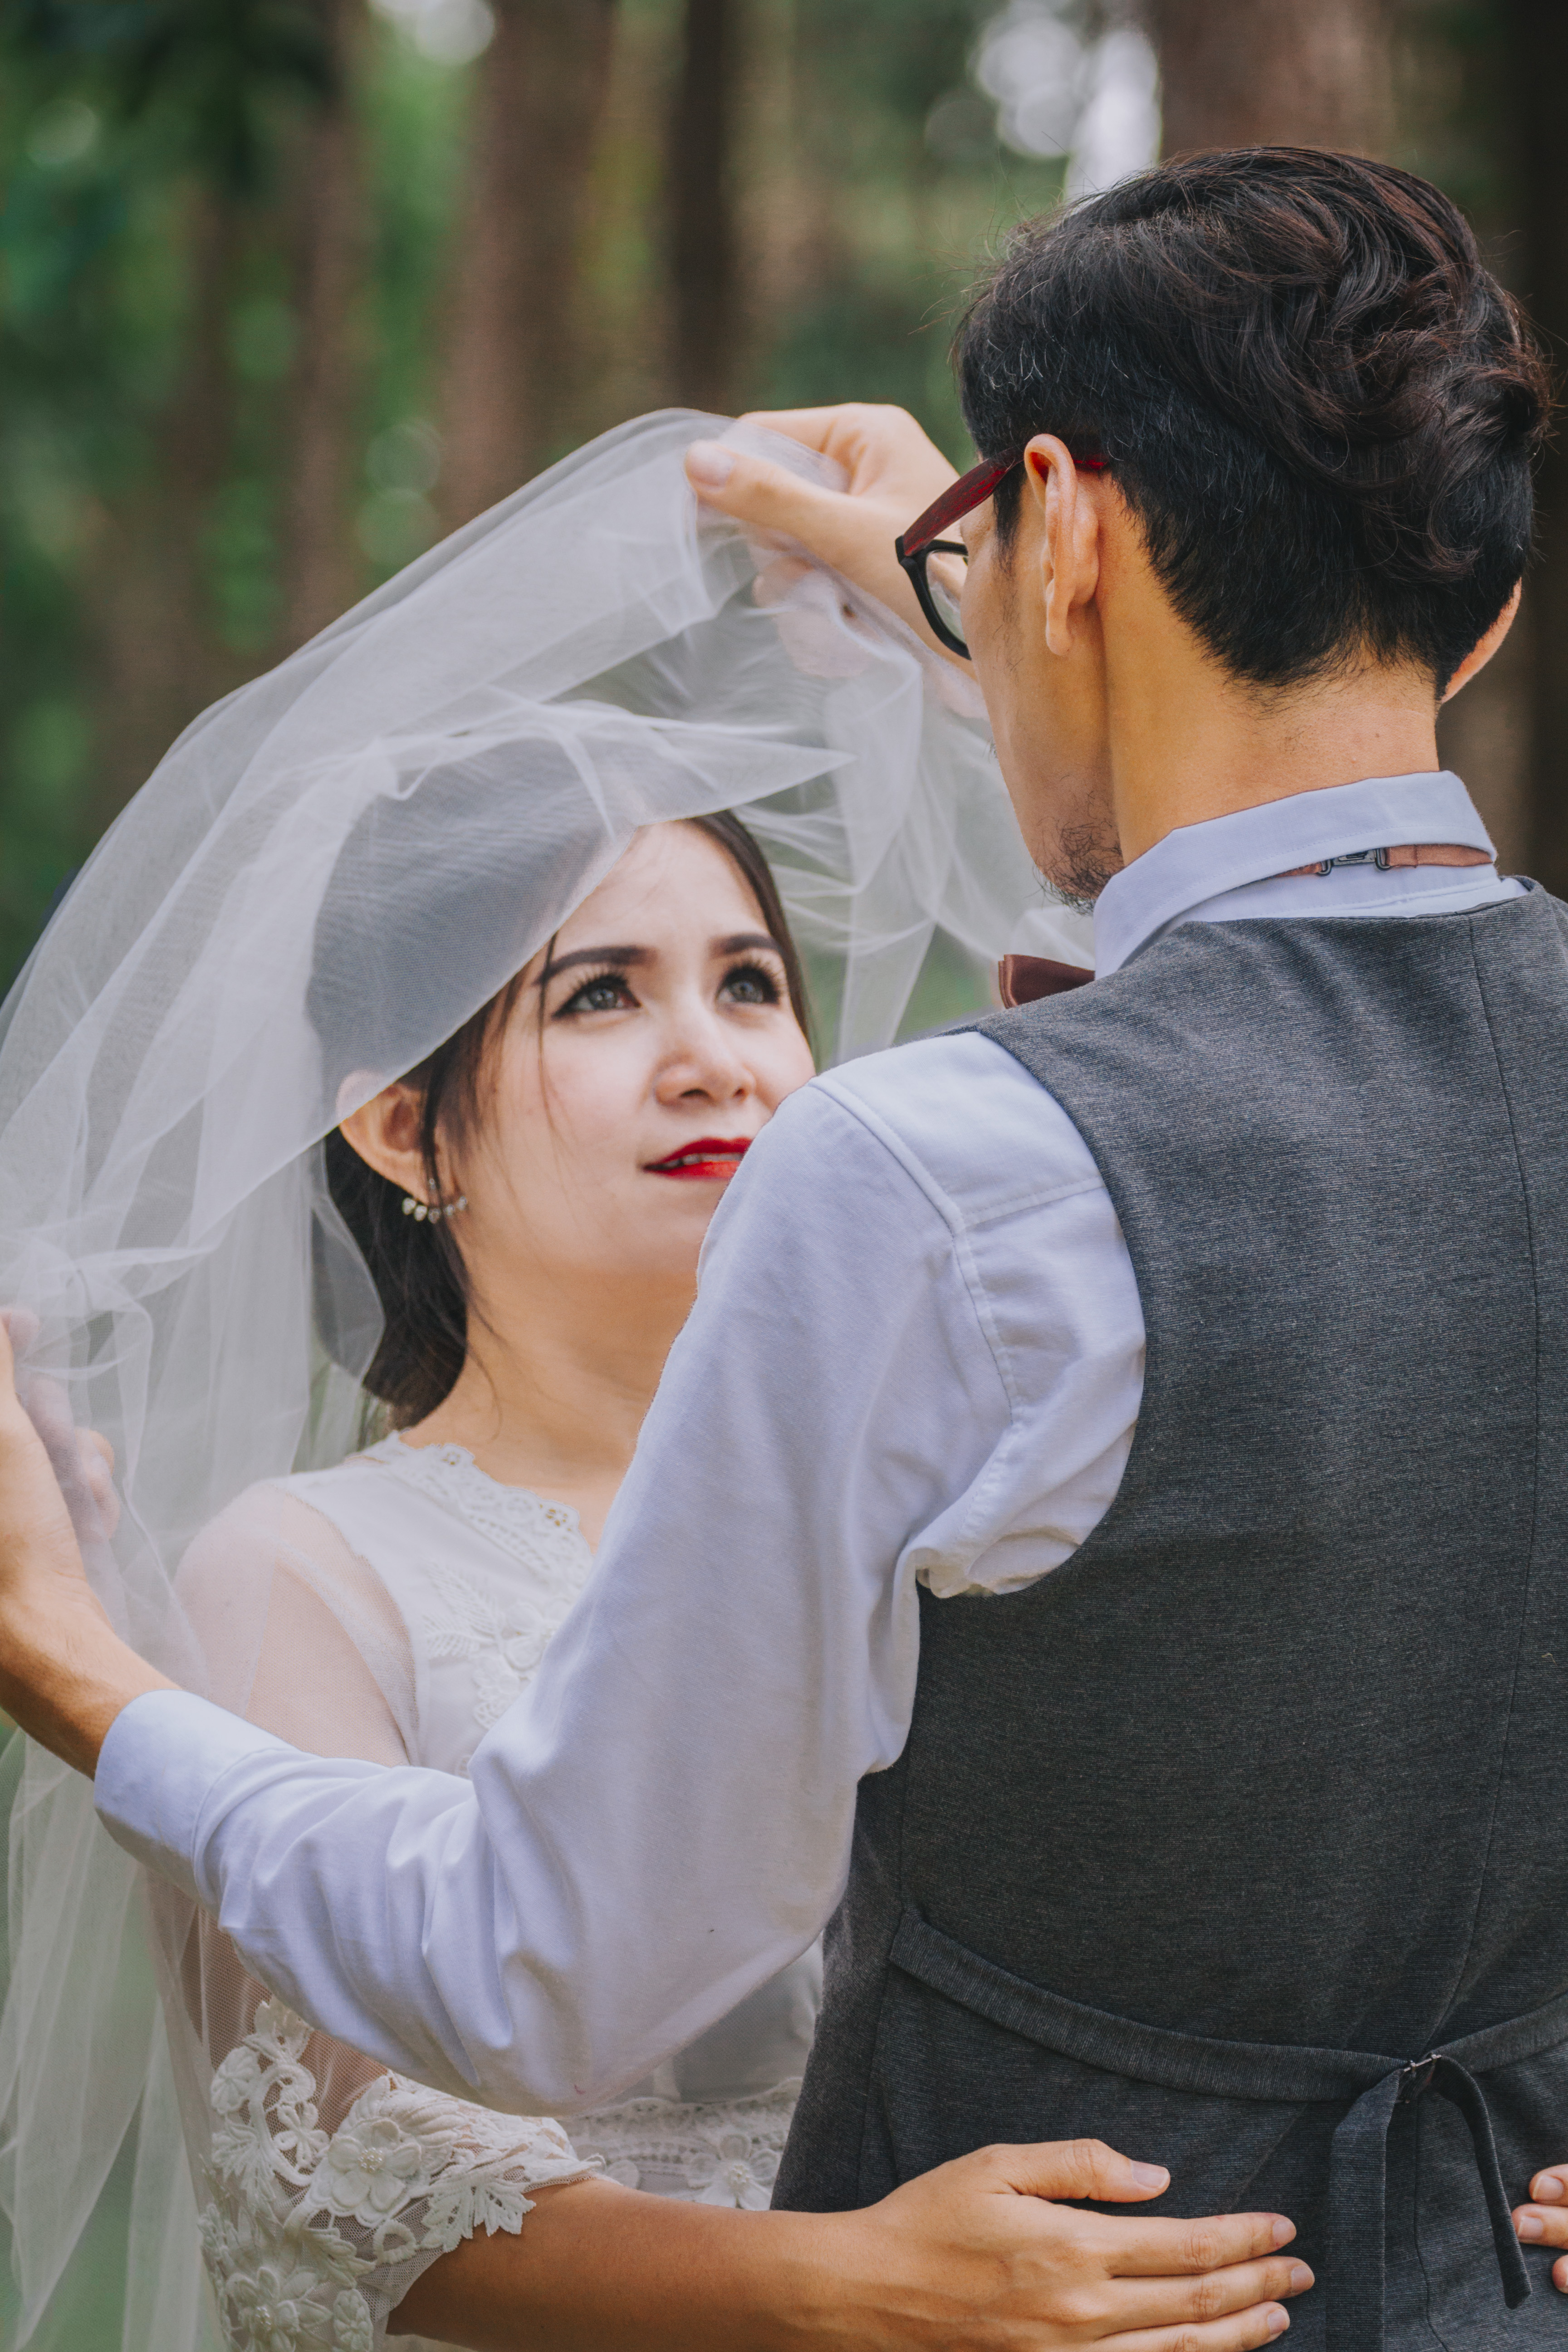
wedding, veil, photograph, wedding dress, bridal accessory, bridal clothing, lady, bride, tradition, male, dress, ceremony, marriage, bridal veil, event, gesture, interaction, gown, hand, romance, headpiece, photography, headgear, fashion accessory, happy, smile, groom, hair accessory, love, formal wear